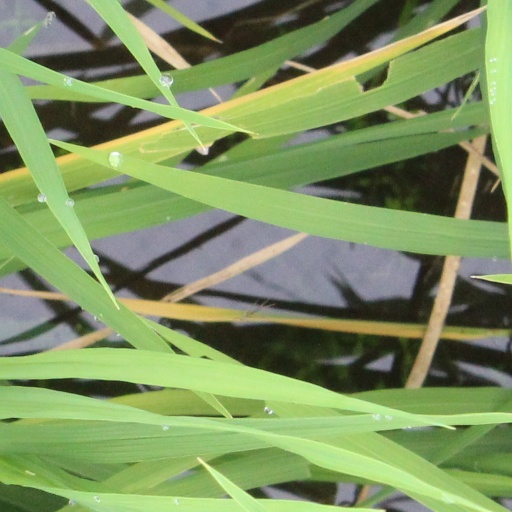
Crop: rice